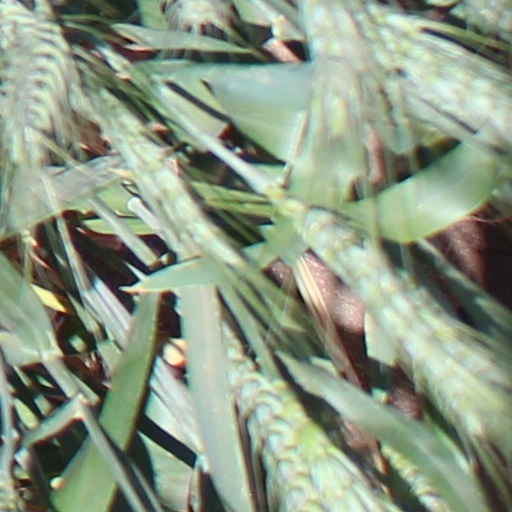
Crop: wheat